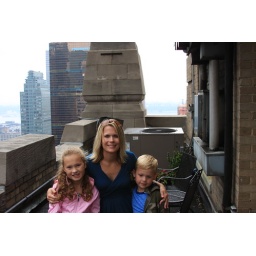
Christina's company is on the 31st (top) floor of the old Paramount building right in Times square... cool!